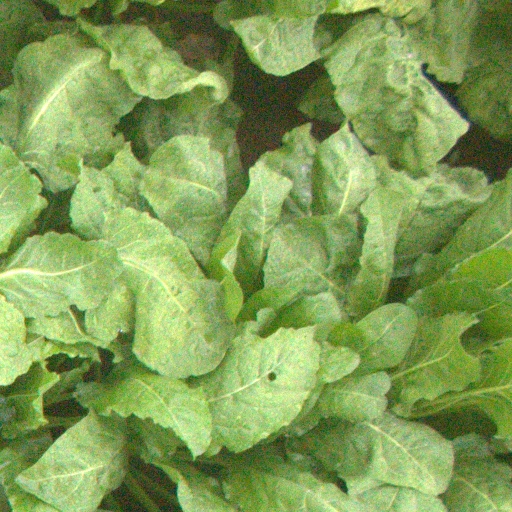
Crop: sugar beet